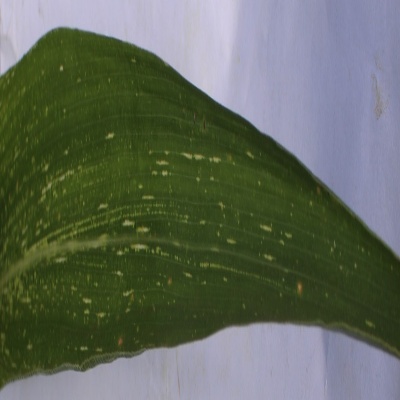
Crop: Maize
Condition: streak virus